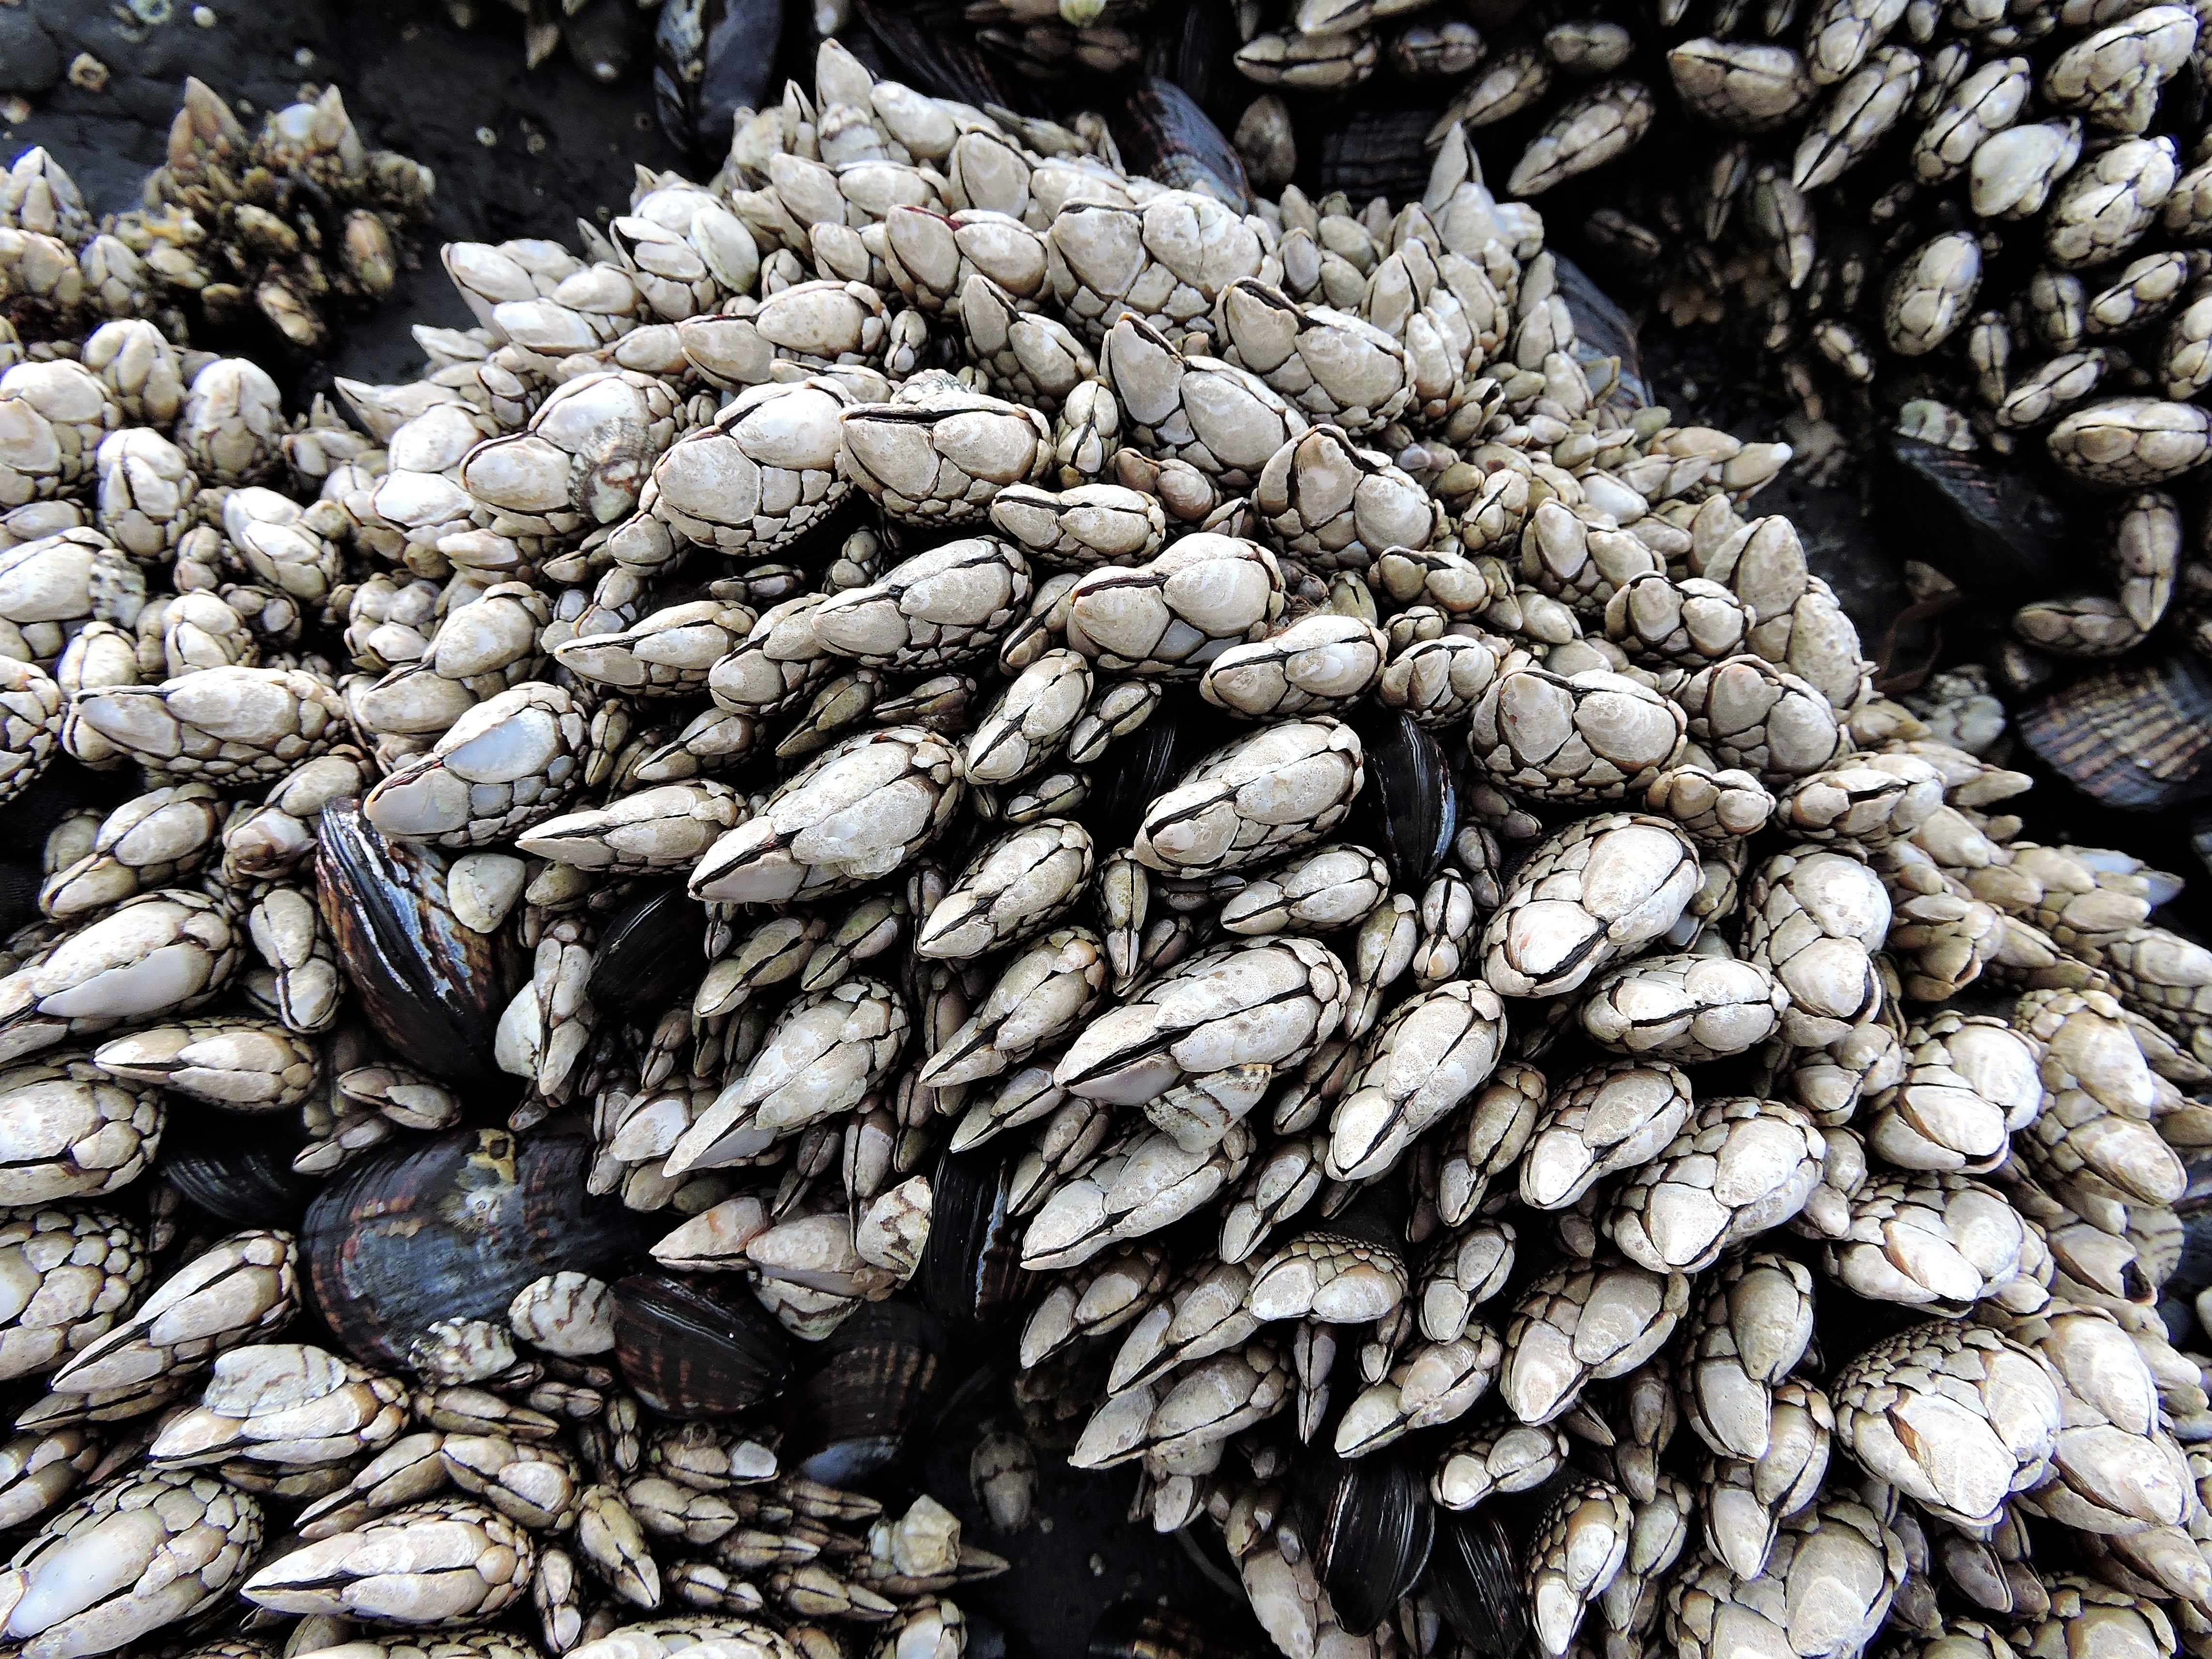
beach, coast, tree, rock, animal, food, pebble, seafood, material, shell, barnacles, geology, gravel, marine, sea life